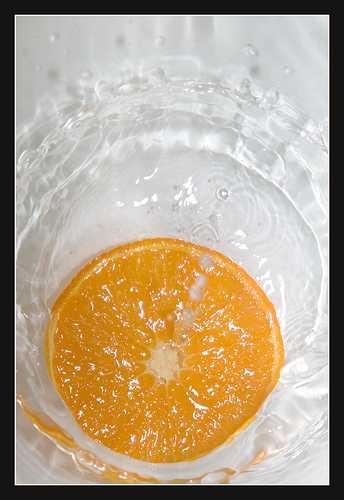
Label: Orange